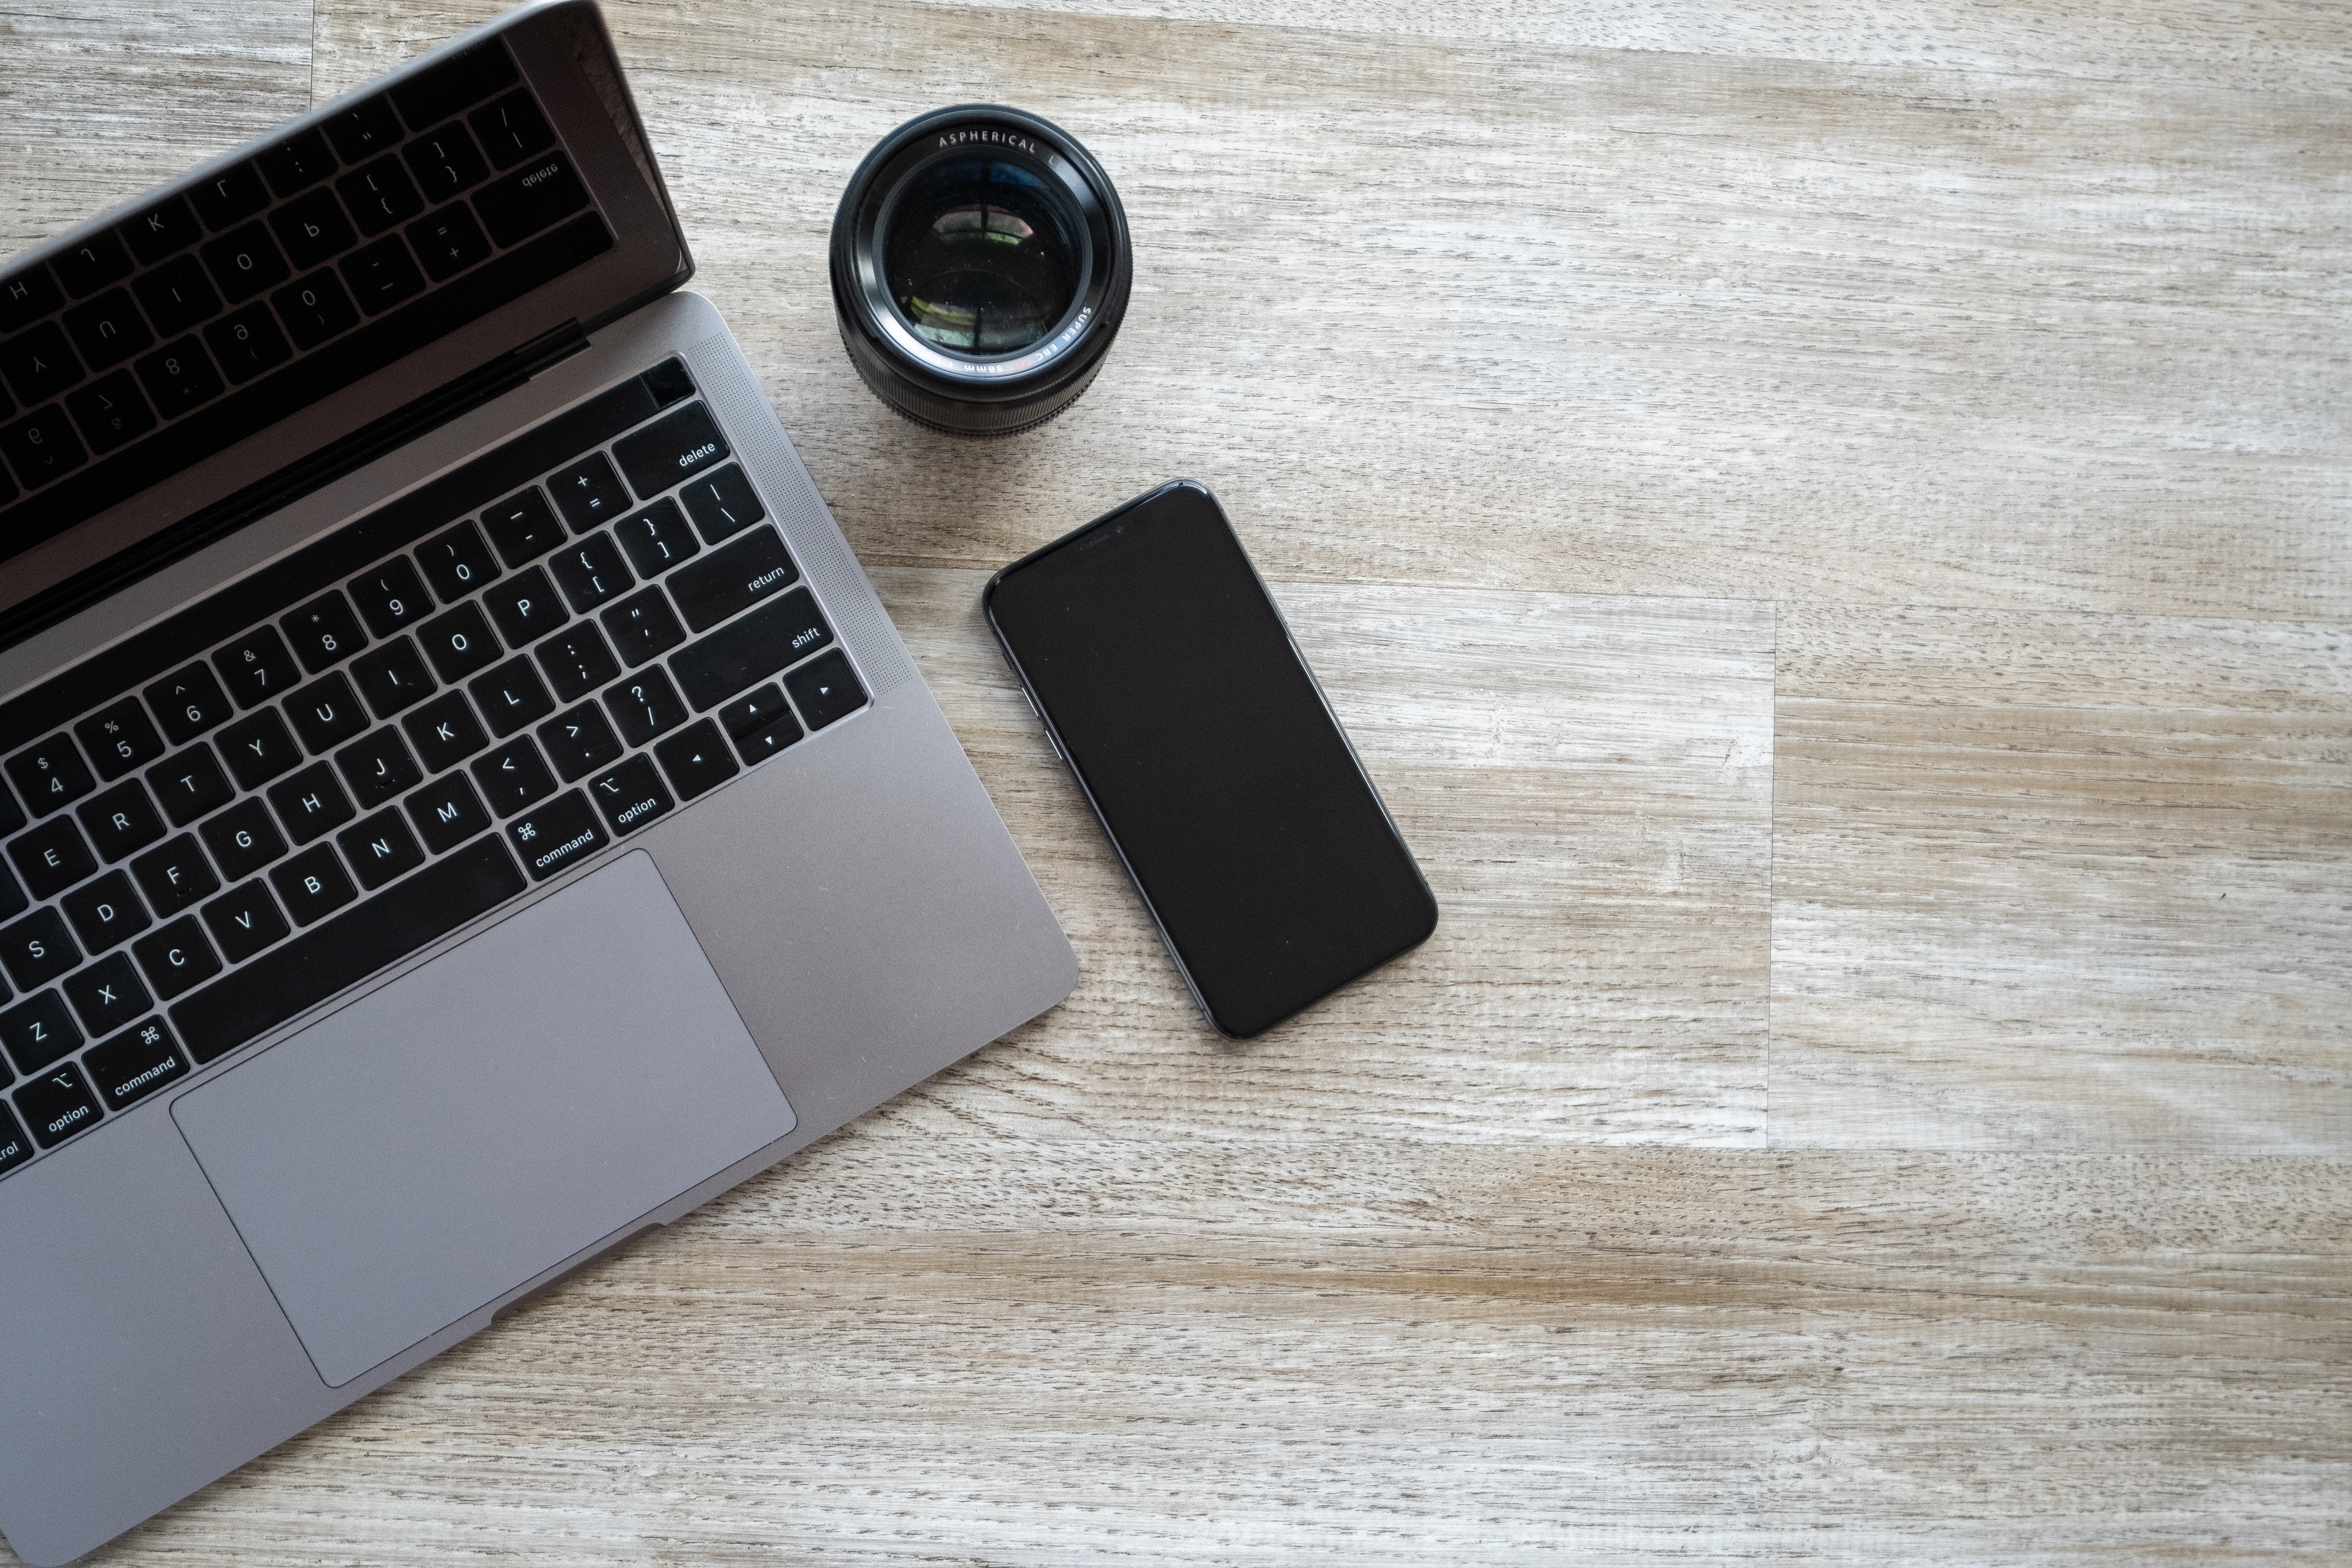
laptop, computer, output device, input device, peripheral, space bar, personal computer, netbook, rectangle, computer keyboard, wood, touchpad, table, office equipment, grey, gadget, flooring, floor, drinkware, Material property, computer hardware, electronic instrument, audio equipment, font, electronic device, hardwood, grille, communication device, wood stain, multimedia, metal, numeric keypad, pattern, coffee cup, laptop part, personal computer hardware, plywood, computer component, flat panel display, display device, portable communications device, eyewear, fashion accessory, laminate flooring, carbon, cup, shadow, circle, number, wood flooring, computer accessory, office supplies, square